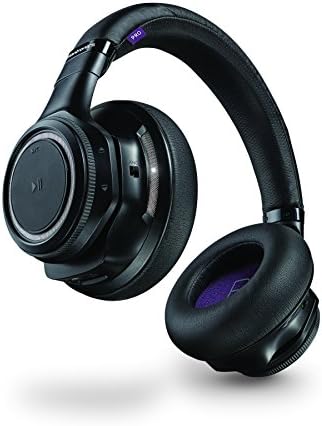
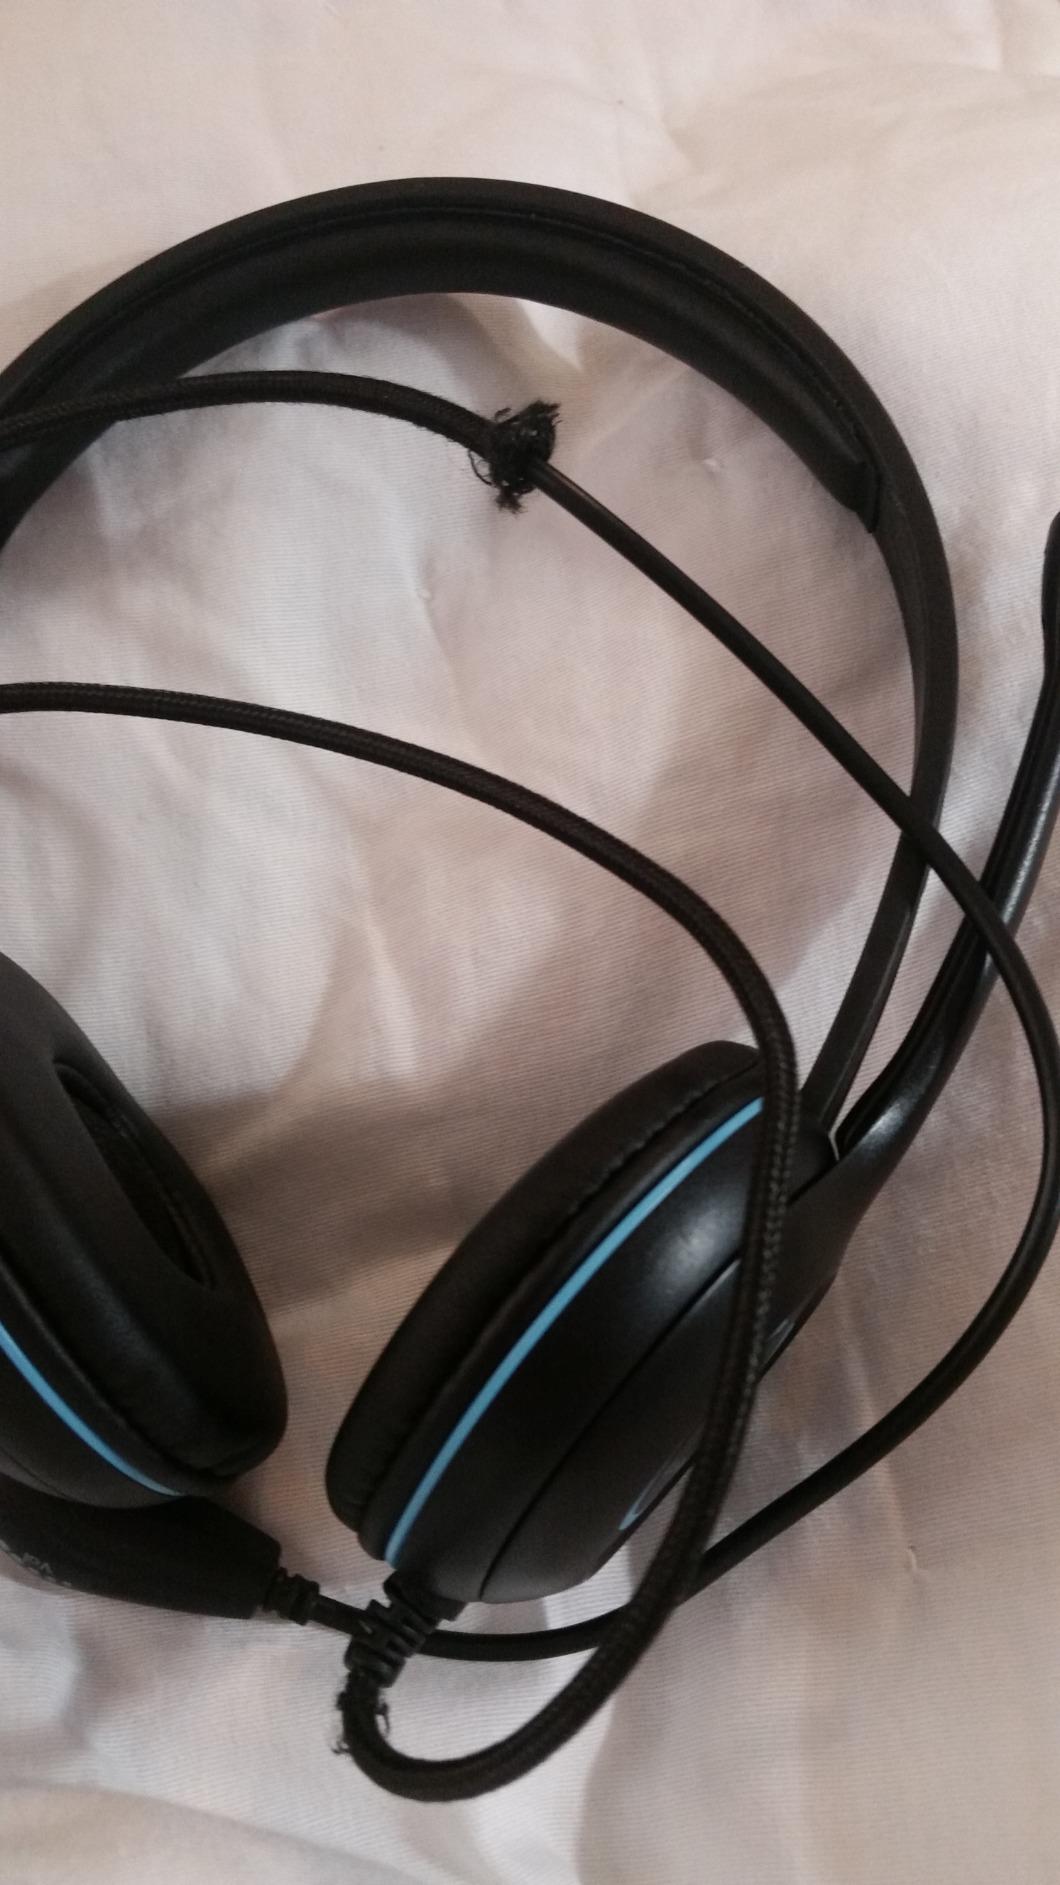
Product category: headphones
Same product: no